Stigler diet

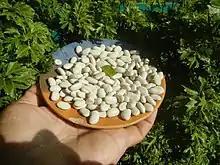
The Stigler diet calls for the annual consumption of 285 pounds of navy beans.

The 9 nutrients that Stigler's diet took into consideration and their respective recommended daily amounts were: